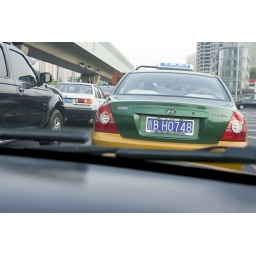
Taken through the window of a car in BeiJing, China in June of 2009.